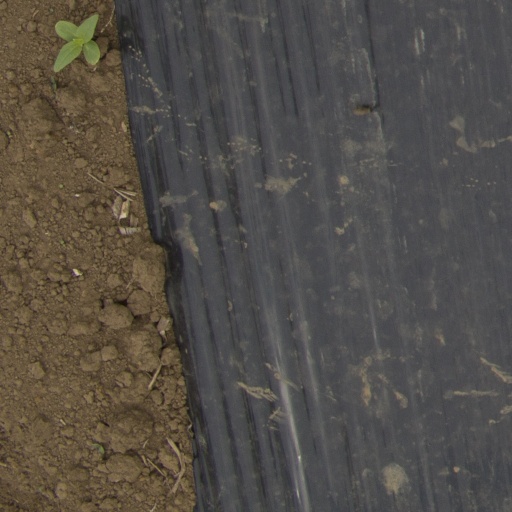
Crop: Jerusalem artichoke